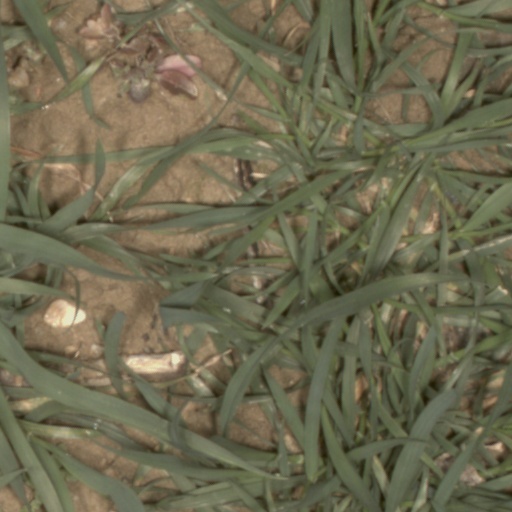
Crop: wheat